Top Gear (2002 TV series)

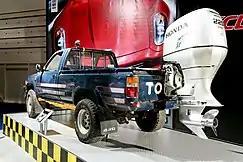
Jeremy Clarkson's "Toybota" Hilux pick-up truck from the amphibious cars challenge

In early 2006, the BBC made plans to move the programme's film site from Dunsfold to Enstone, Oxfordshire, in preparation for its eighth series. These were later cancelled, after West Oxfordshire District Council strongly objected to the planned move, on the basis of noise and pollution concerns. As a direct result, the broadcaster ordered that filming continued at Dunsfold during May of that year, despite having no permit to do so, with the eighth series unveiling a revamped studio set. In addition, the "Star in a Reasonably Priced Car" segment was modified with new rules along with a new car, while Hammond included one of his dogs for the series throughout its studio segments, along with a number of films made for this series and the next.